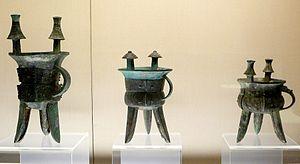
trois exemples de vaisselle rituelle chinoise Jia, un type ancien de récipient à vin, au milieu de la dynastie Shang (13eme à 15ème siècle avant JC), Musée de Shanghai.